North Carolina

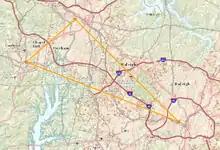
Map of Research Triangle, with points representing NC State University, Duke University, and University of North Carolina at Chapel Hill

Democrats were elected to the legislature and governor's office, but the Populists attracted voters displeased with them. In 1896 a biracial, Populist-Republican Fusionist coalition gained the governor's office and passed laws that would extend the voting franchise to blacks and poor whites. The Democrats regained control of the legislature in 1896 and passed laws to impose Jim Crow and racial segregation of public facilities. Voters of North Carolina's 2nd congressional district elected a total of four African-American congressmen through these years of the late 19th century.